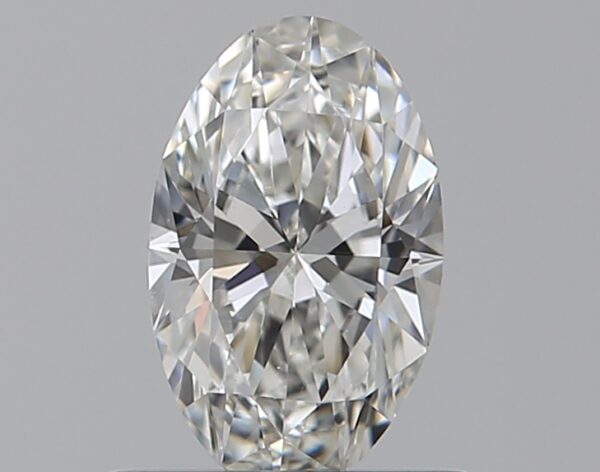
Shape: oval
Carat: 0.5
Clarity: VS2
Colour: G
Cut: EX
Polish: VG
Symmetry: VG
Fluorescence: ST
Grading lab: GIA
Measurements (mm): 6.92 x 4.28 x 2.59